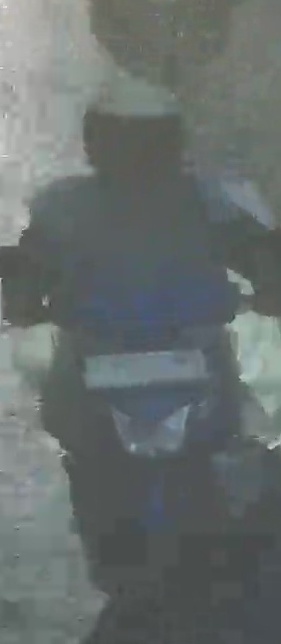
person-with-helmet: 1
person-without-helmet: 0